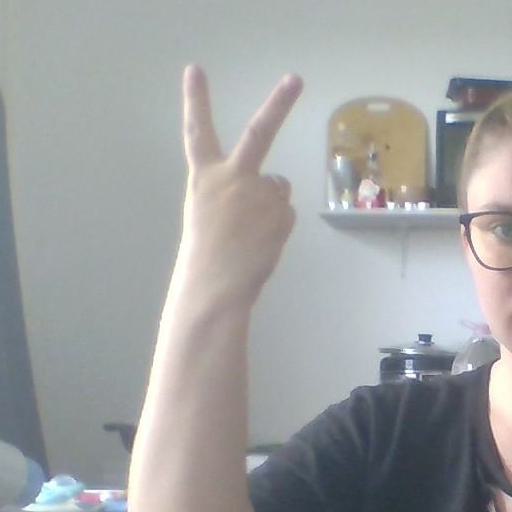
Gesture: peace_inverted